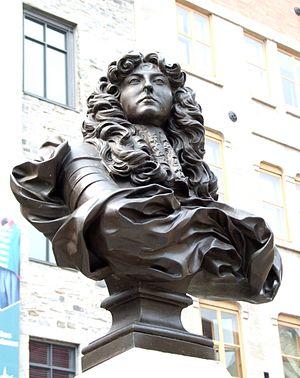
Buste de Louis XIV, Place royale, ville de Québec, CANADA